Transylvanian mining railway

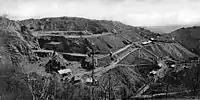
The central iron ore mine in Ghelari 1904

Earlier the iron ore transport from the mines in Ghelari to the chutes and tipplers of the ironworks from Govăjdia was done by horses with two baskets attached on each side or other hired carriers until the demand and the price for the transported iron ore rose in 1859 from 18.6 Fillér/1 quintal to 53.6 Fillér/1 quintal of transported iron ore. Because of the rising expenses for the transportation of iron ore, the administration was forced to replace the transport system.